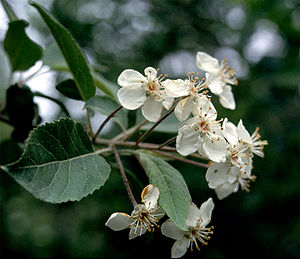
Oregonæble
Oregonæble (Malus fusca)
Oregonæble (Malus fusca)
Oregonæble er et træ af æble-slægten, der er hjemmehørende i Nordamerika.